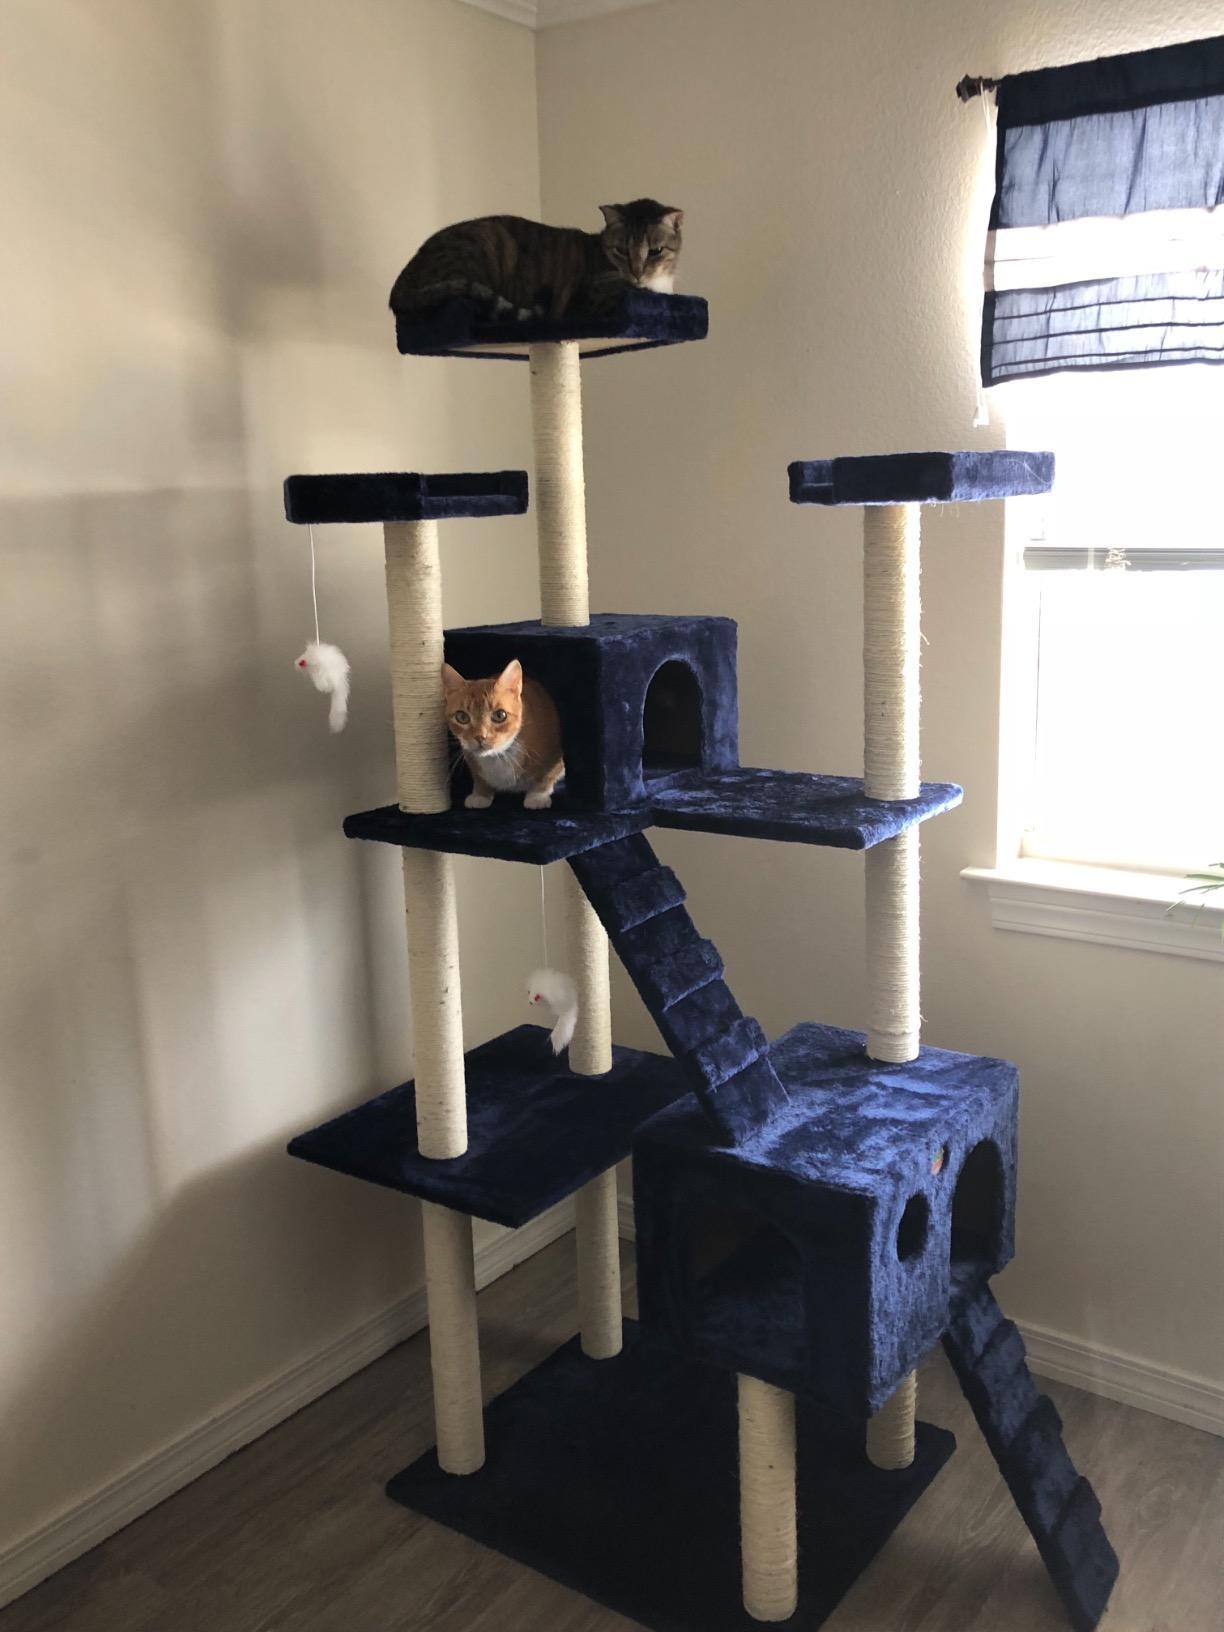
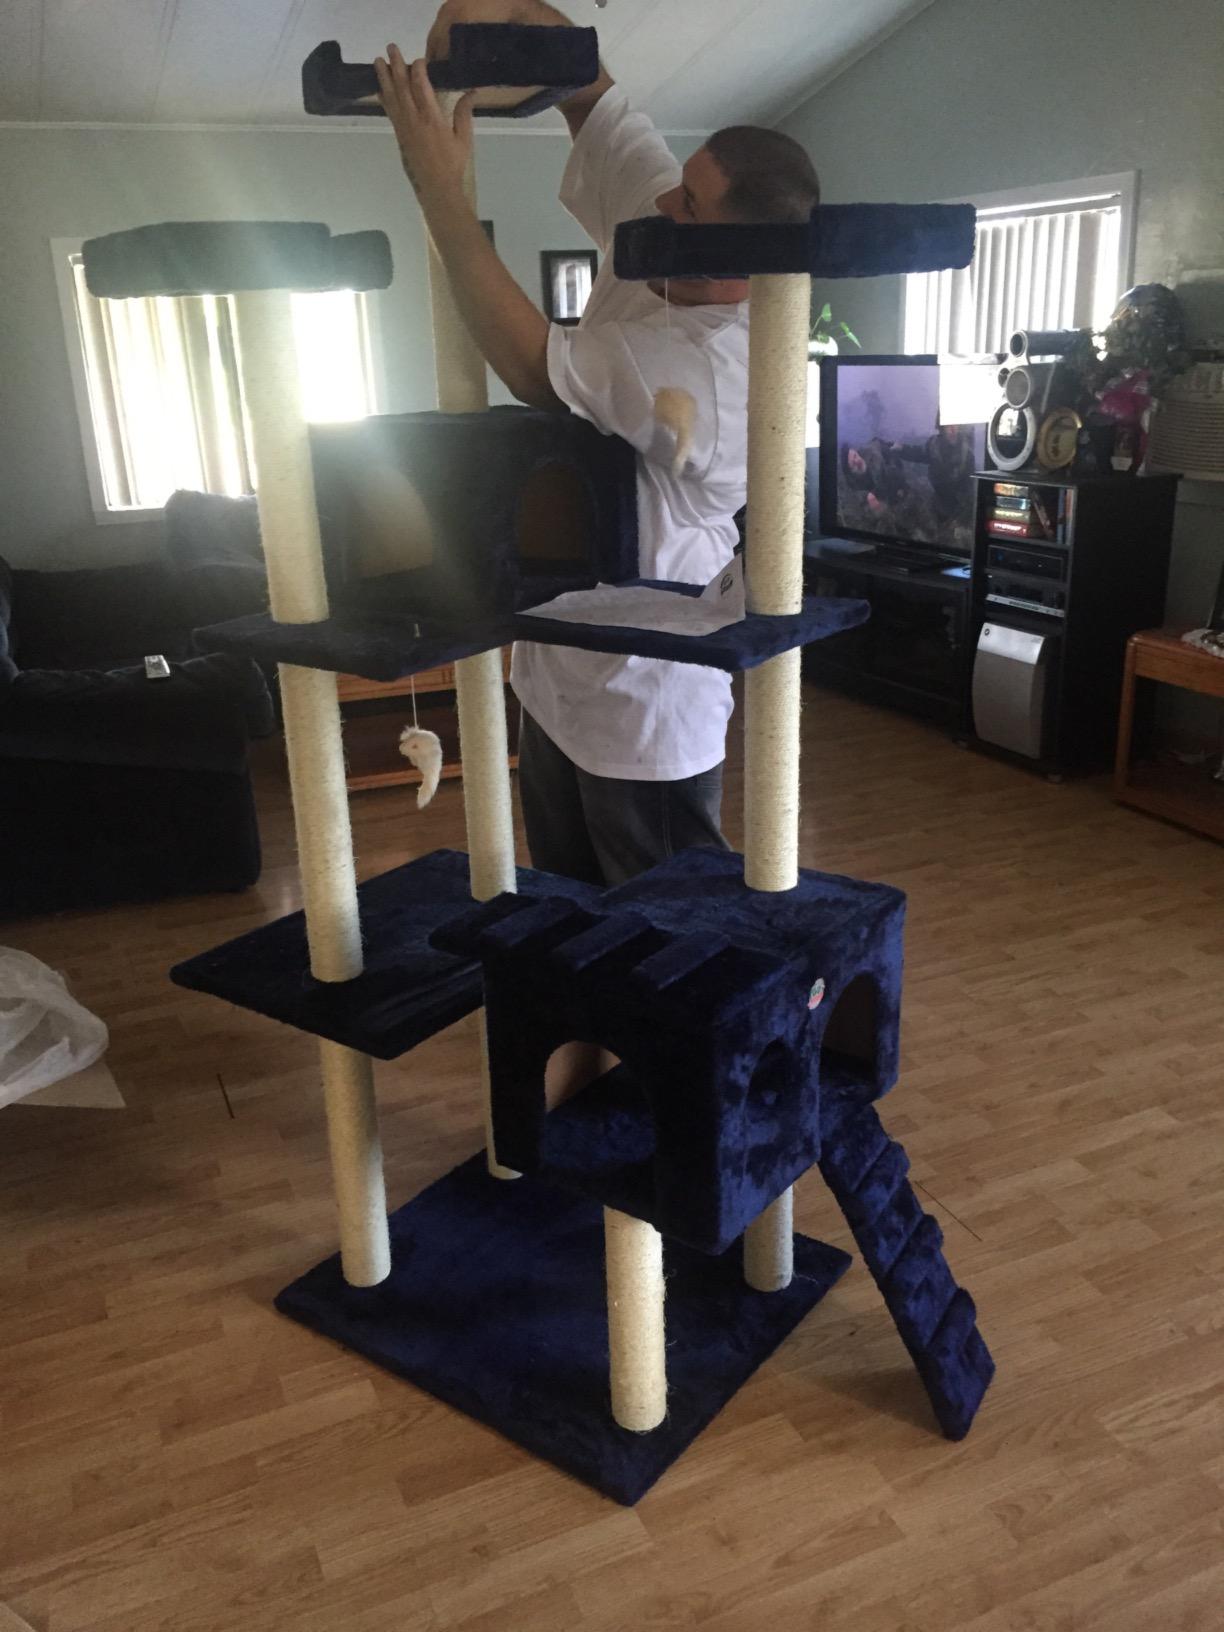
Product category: items_cat tree
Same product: yes